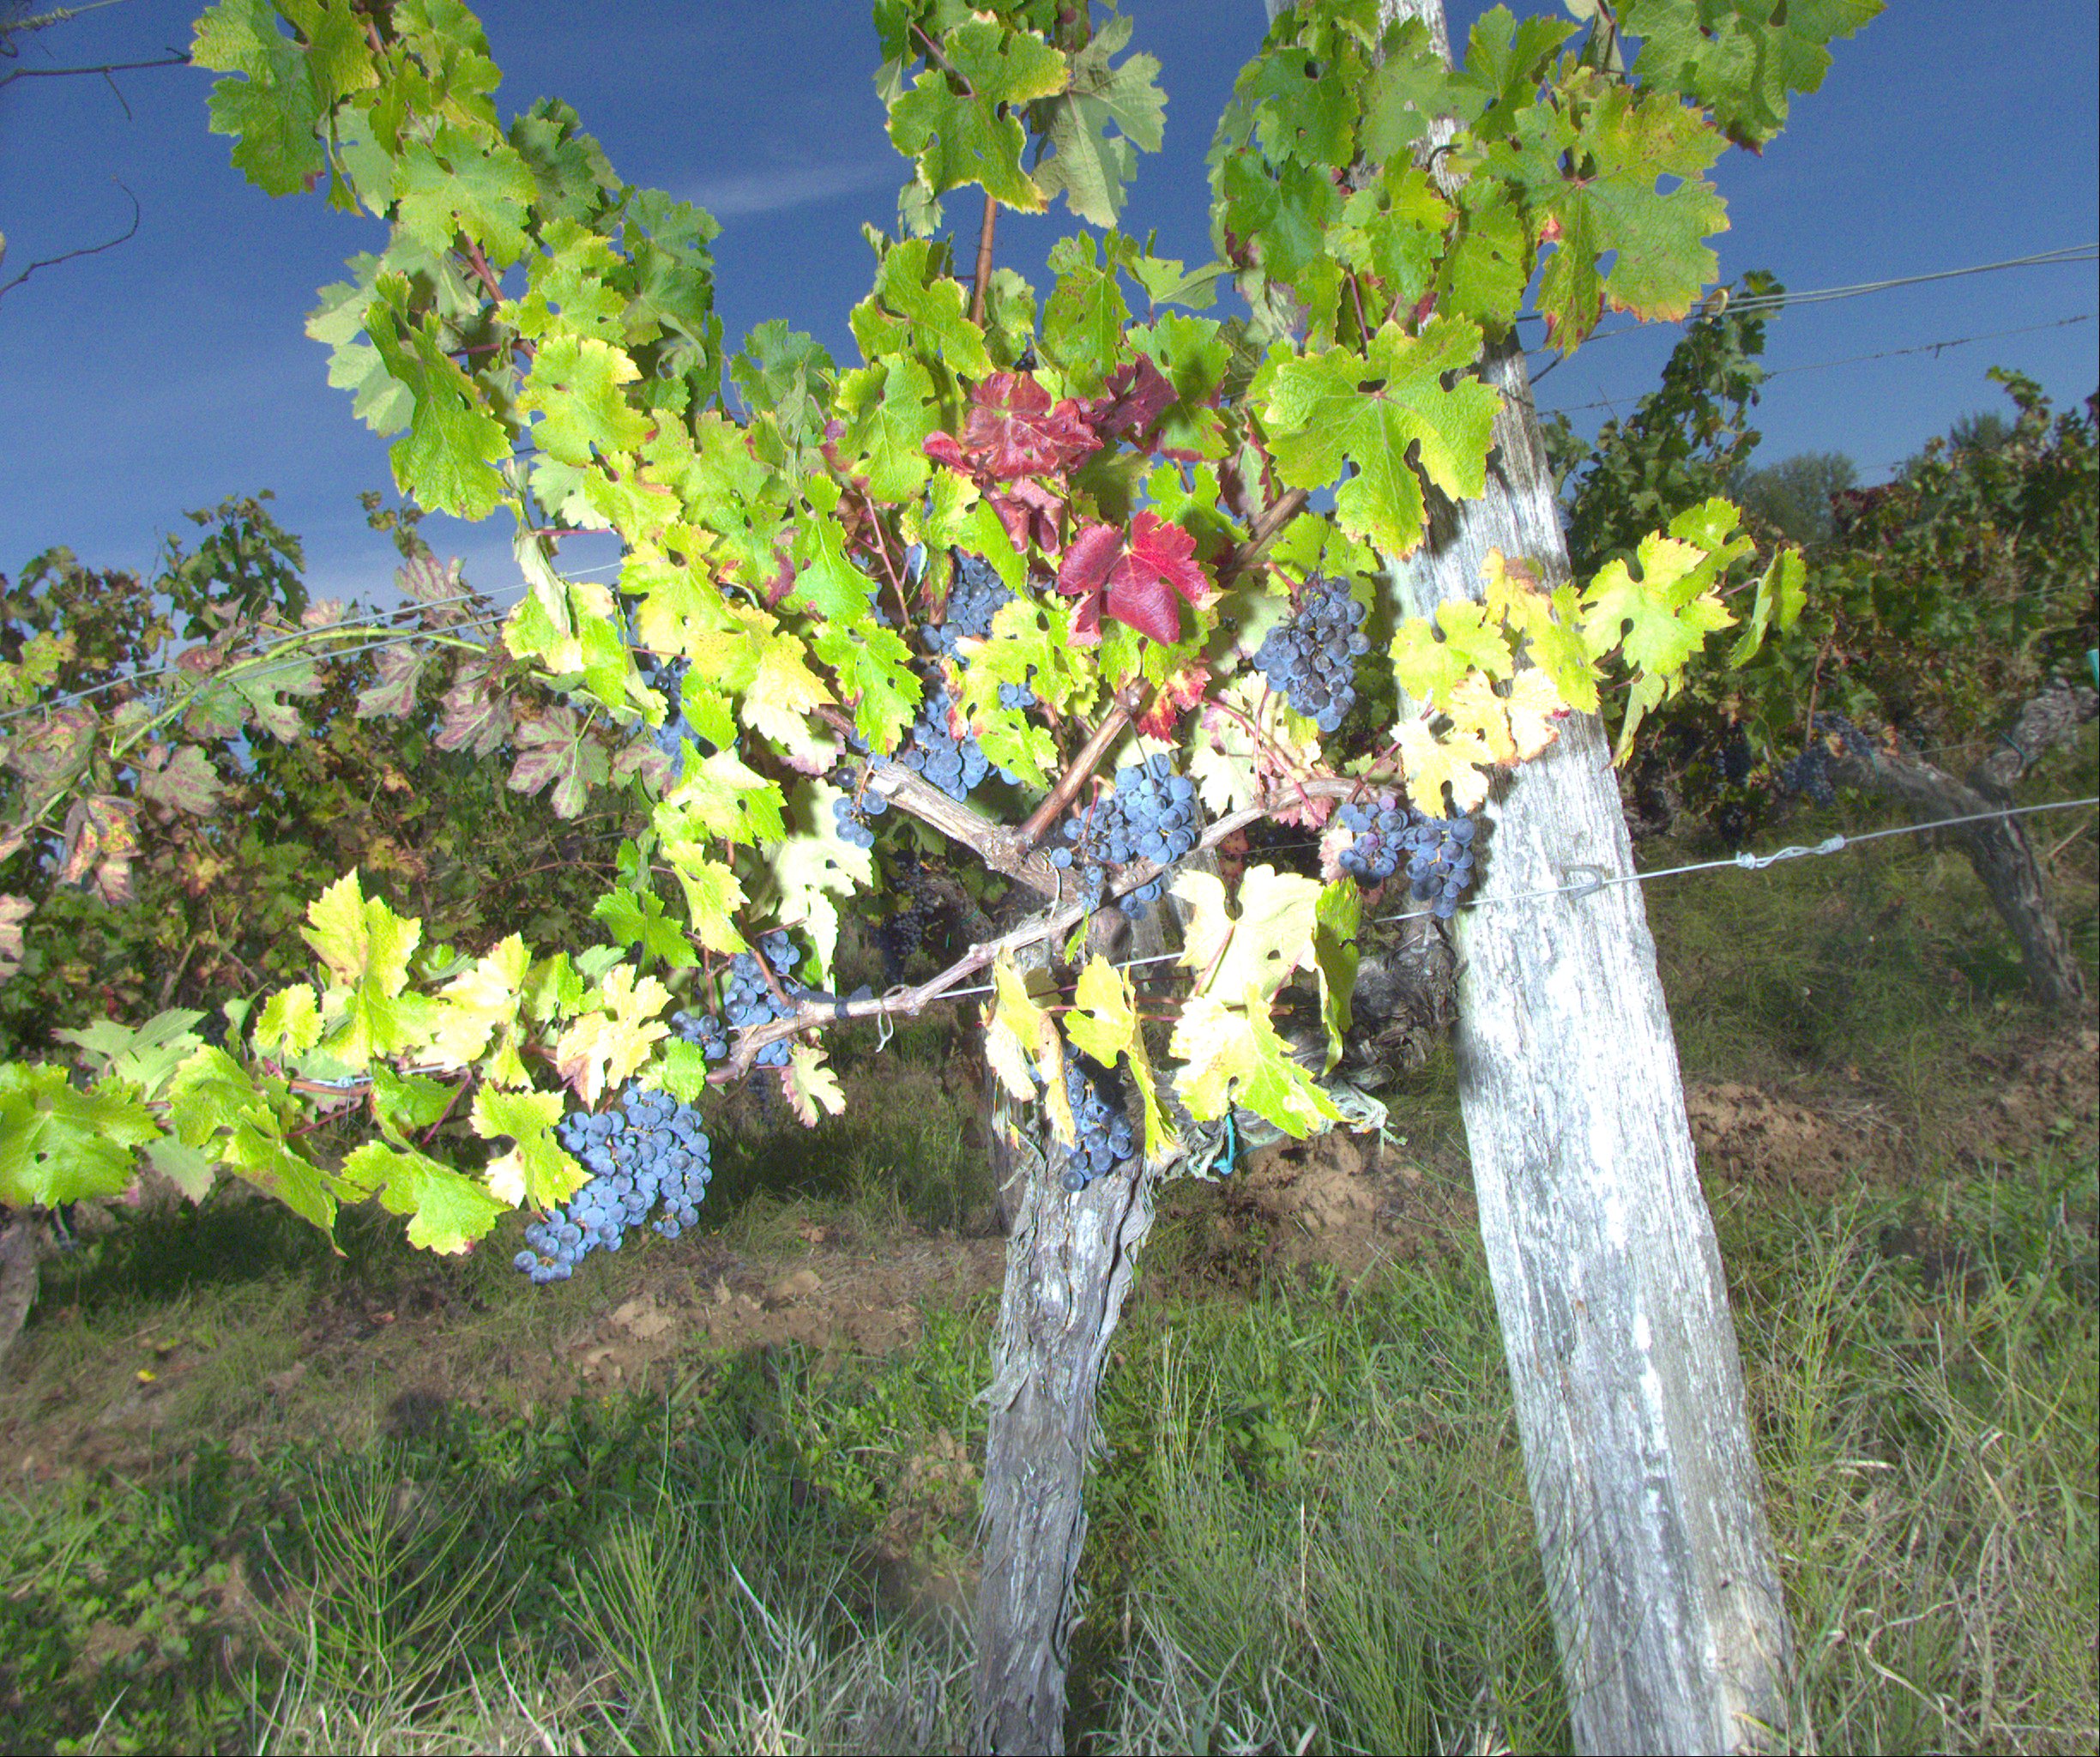
Grape variety: cabernet-sauvignon
Disease: confounding disease (conf+)